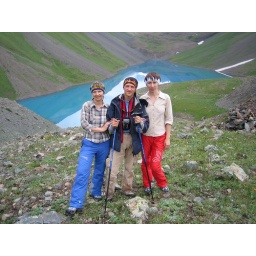
near the mountain lake